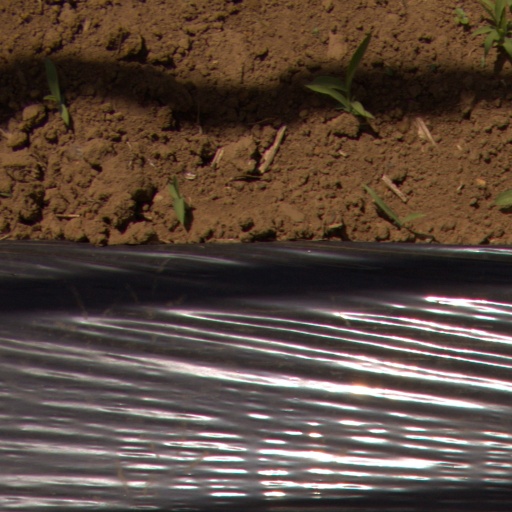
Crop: Jerusalem artichoke